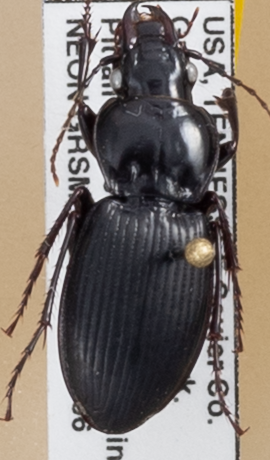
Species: Cyclotrachelus sigillatus
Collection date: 2019-08-06
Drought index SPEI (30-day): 1.69
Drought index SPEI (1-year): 2.09
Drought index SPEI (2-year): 2.09